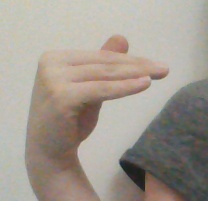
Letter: khaa